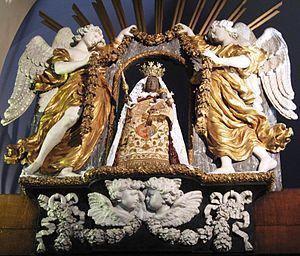
Statue miraculeuse de ND de La Sarte à Huy
Un sanctuaire à répit est un type de lieu saint rencontré en pays de tradition catholique. Selon la croyance populaire en certaines provinces, le « répit » est, chez un enfant mort-né, un retour temporaire à la vie le temps de lui conférer le baptême avant la mort définitive. Ayant été baptisé, l’enfant pourra de ce fait entrer en paradis au lieu d’errer éternellement dans les limbes où il serait privé de la vision de Dieu. Le répit n’est possible qu’en certains sanctuaires, le plus souvent consacrés à la Vierge dont l’intercession est nécessaire pour obtenir un miracle.
Huy est une ville francophone de Belgique située en Région wallonne, chef-lieu d'arrondissement en province de Liège.